Youth in Saudi Arabia

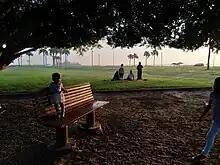
A family at a park in Jubail

The teachings of Islam say that the family is central in a person's life and that youth should always show respect towards parents. 98% of young Saudis that responded to a 2014 survey had as one of their goals to make their parents proud. 86% of respondents to the same survey said that they "socialize face-to-face with their parents and relatives every day".